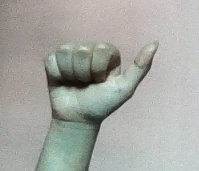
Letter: dhad